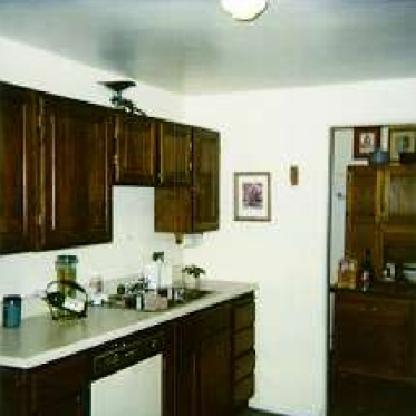
Scene: Indoor